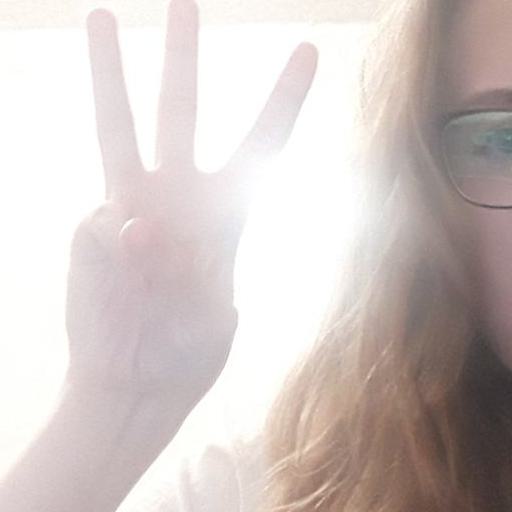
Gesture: three